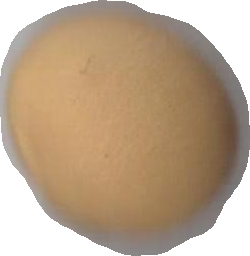
Variety: Dega